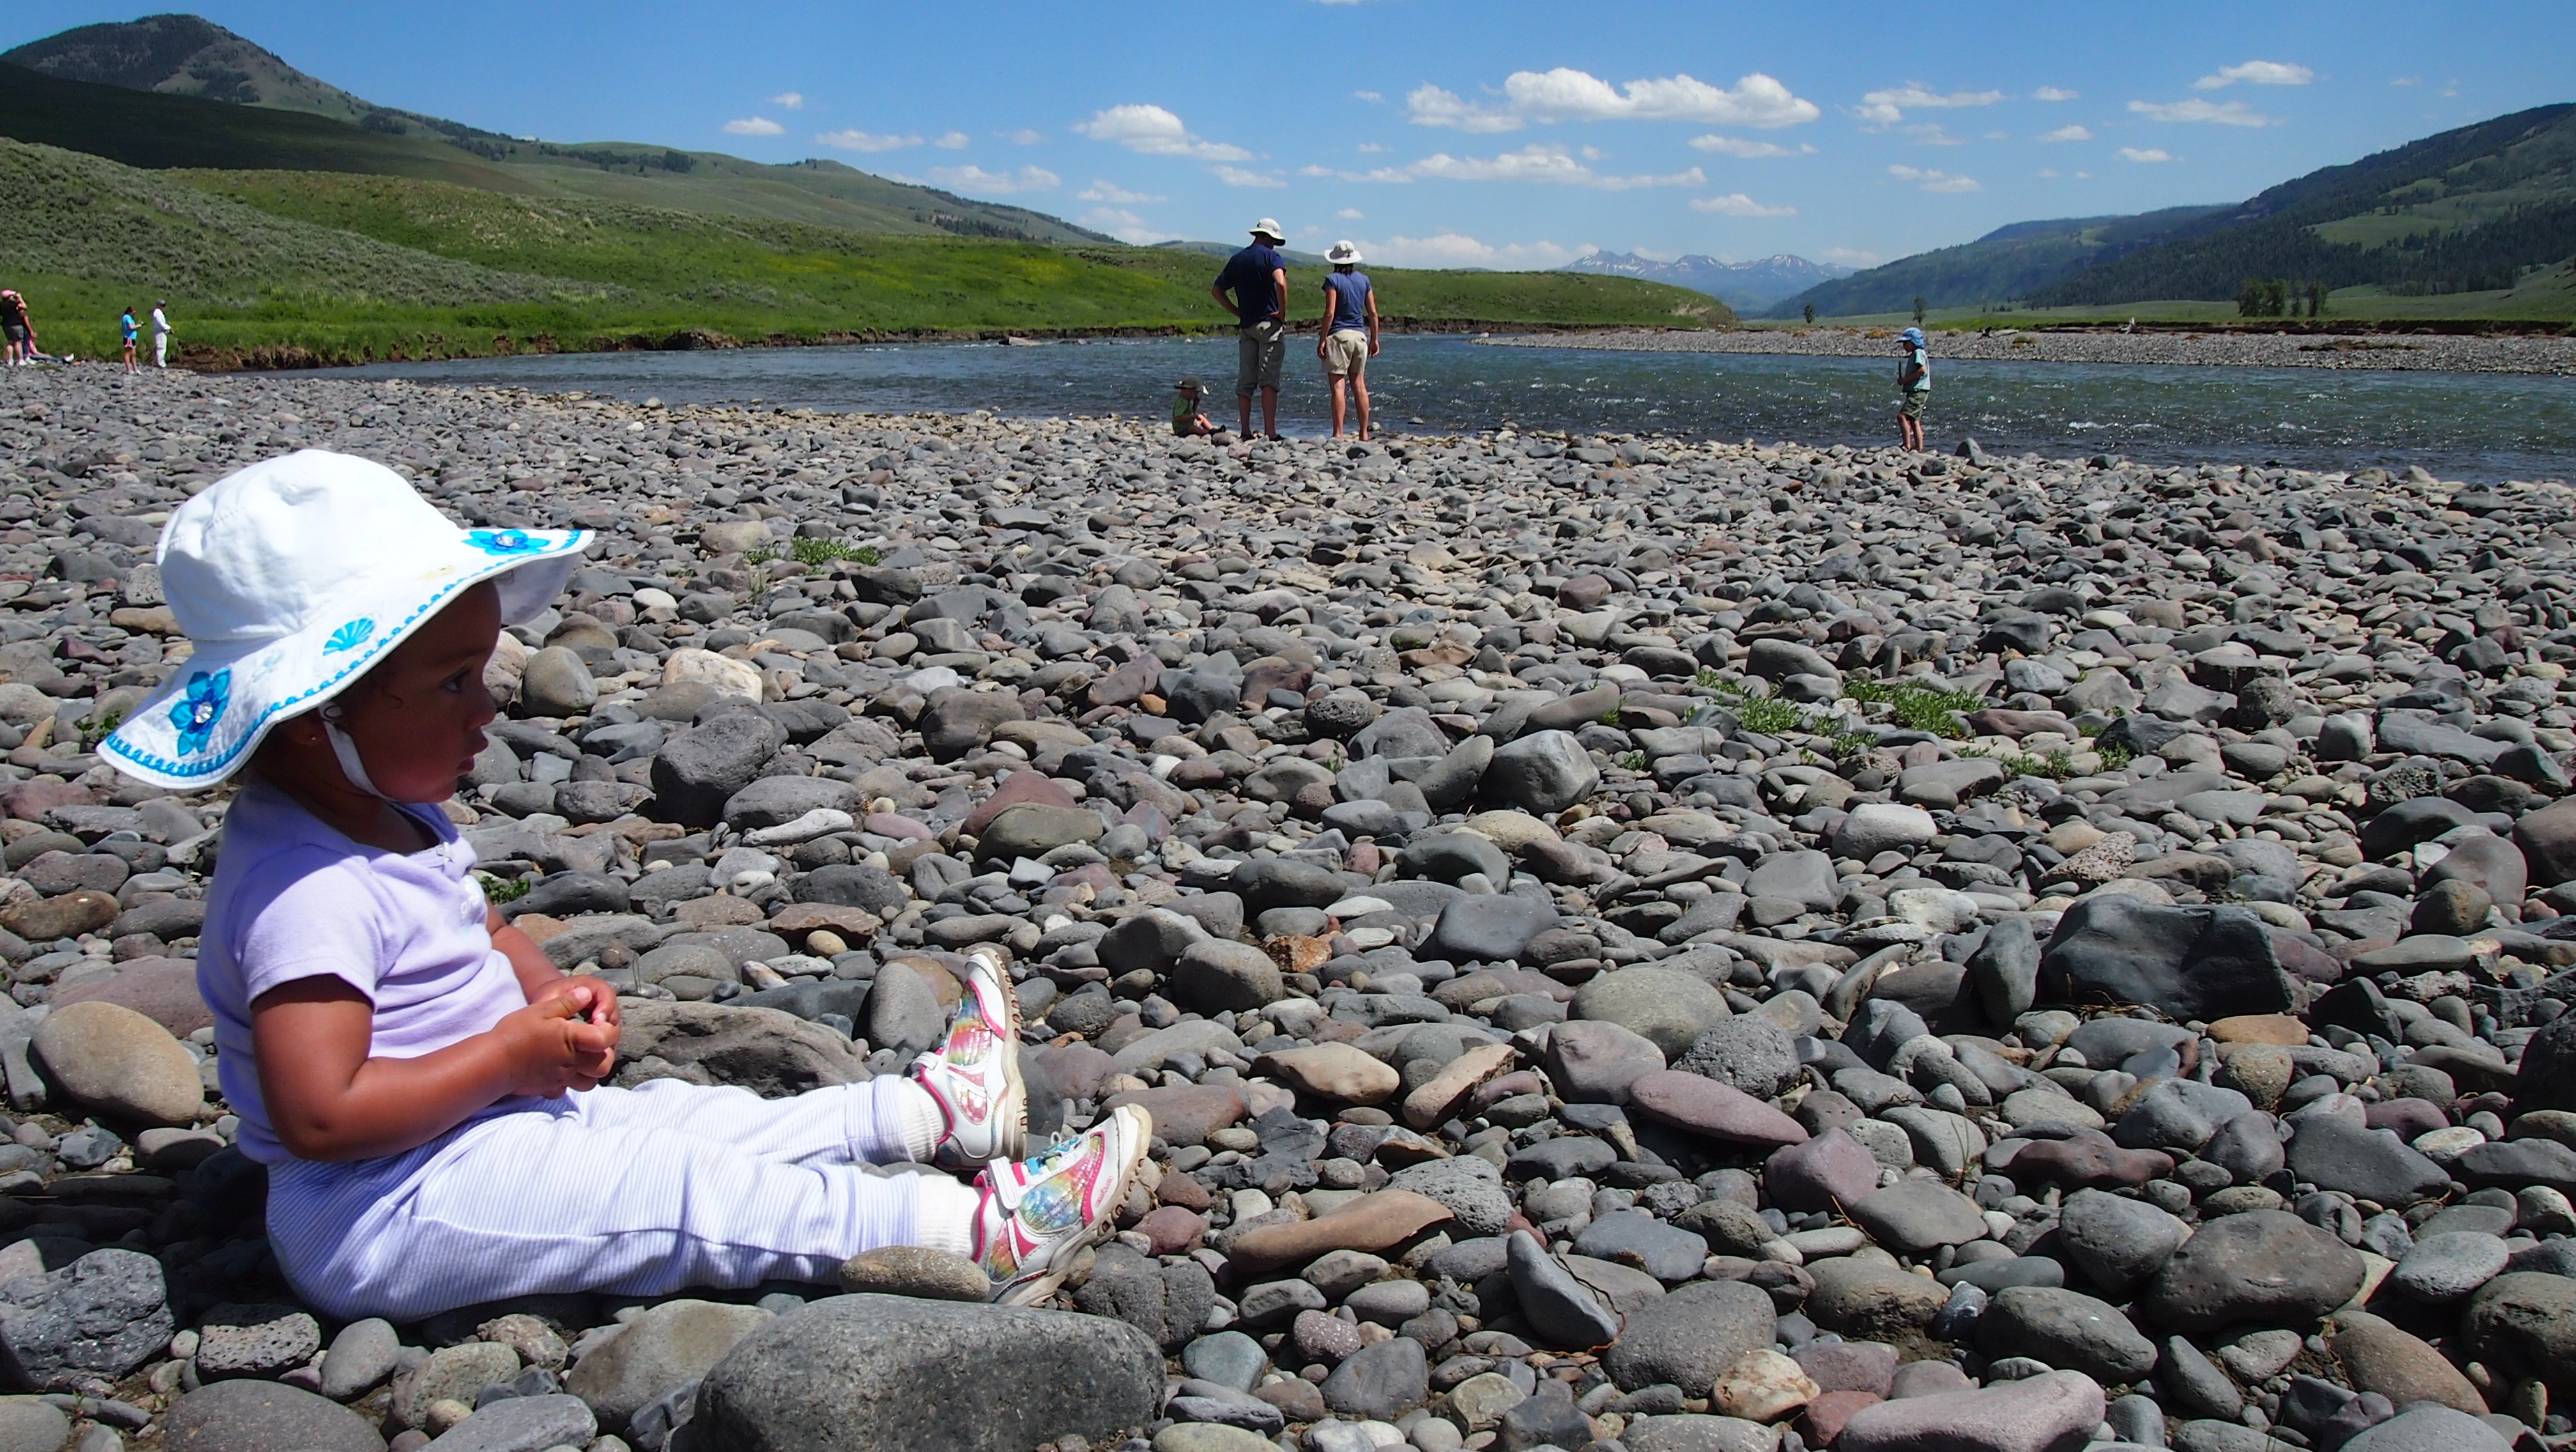
sea, coast, nature, rock, walking, mountain, hiking, shore, adventure, vacation, spring, yellowstone, creativecommons, geology, animals, bison, epm1, gysers